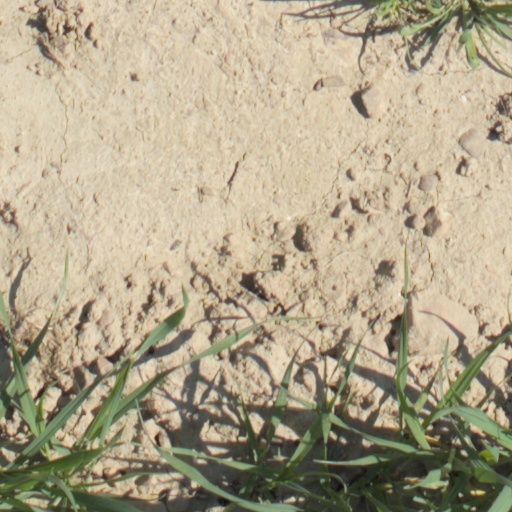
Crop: wheat